Michael Sturtz

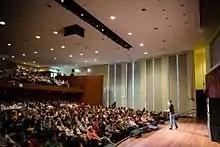

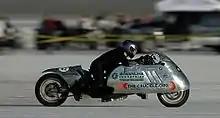
On September 3, 2007 Michael rode Die Moto at the Bonneville Salt Flats, breaking the world land speed record using 100% biodiesel.

Sturtz retired from The Crucible on January 15, 2011, to join Stanford University, accepting a teaching appointment in the Mechanical Engineering Design Group. He went on to teach at The Stanford School of Design, where he spearheaded and then directed the ReDesigning Theater Project, a creative program focusing on cutting edge live performance appealing to the 21- to 35-year-old demographic.